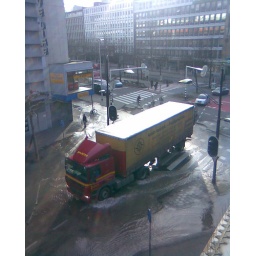
170309 in Rotterdam city a waterpipe was hit by city workers; water floodin' down the street for over an hour